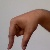
The image shows a hand gesture representing the letter 'Q' in Indian Sign Language.